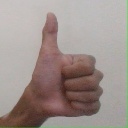
अक्षर: थ